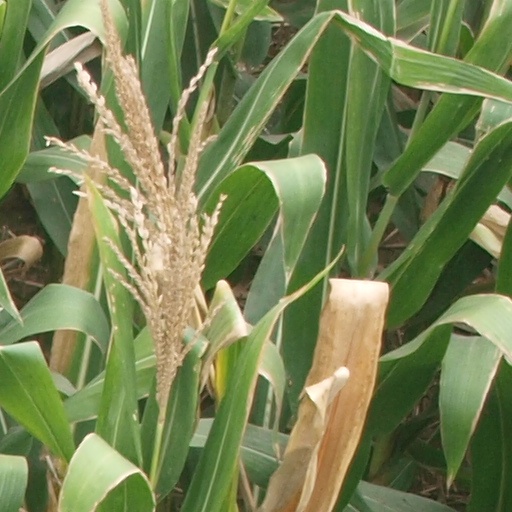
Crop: maize; corn